George Augustus Vaughn Jr.

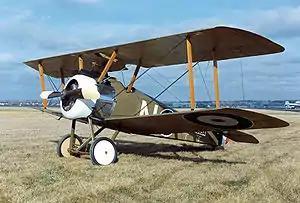
Replica of Vaughn's Camel F.I currently displayed at the National Museum of the United States Air Force

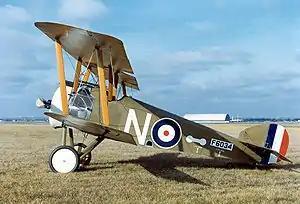
Replica of Vaughn's Camel with 17th Aero Squadron "B" Flight markings

Vaughn died of a brain tumor while on Staten Island, on 31 July 1989. He is buried in Rye, New York. Vaughn's military records, award certificate of military honors and uniform are now in the New York State Military Museum in Saratoga Springs, N.Y.